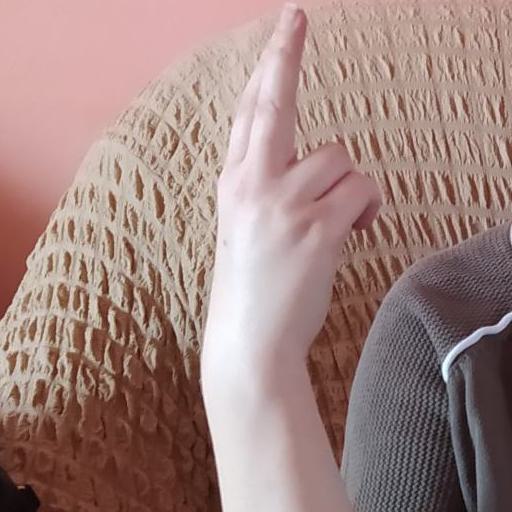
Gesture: two_up_inverted